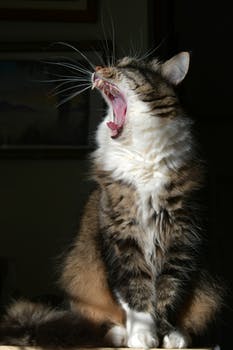
Label: No Watermark